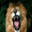
Label: lion